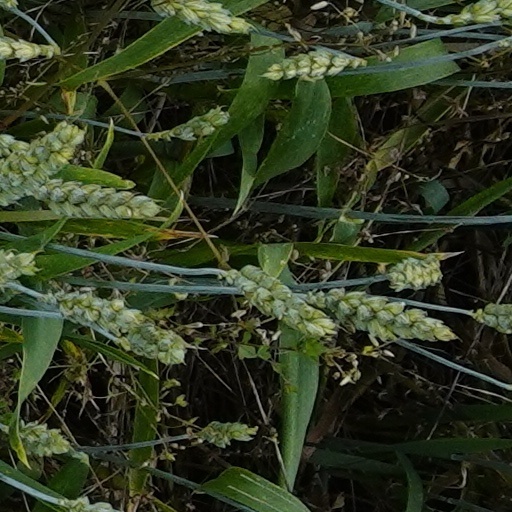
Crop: wheat